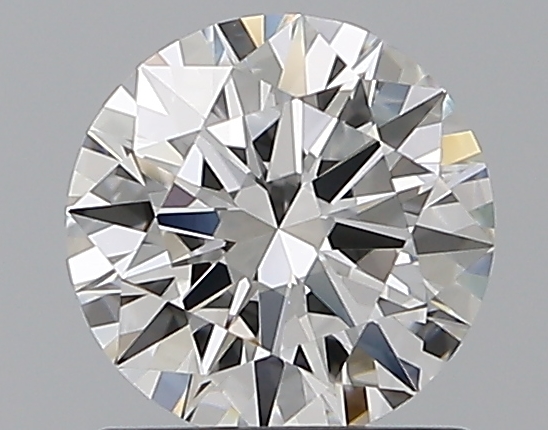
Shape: round
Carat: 1.09
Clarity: VVS1
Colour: F
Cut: EX
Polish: EX
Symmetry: EX
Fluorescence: F
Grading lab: GIA
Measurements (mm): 6.66 x 6.7 x 4.02